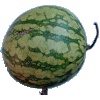
Label: watermelon